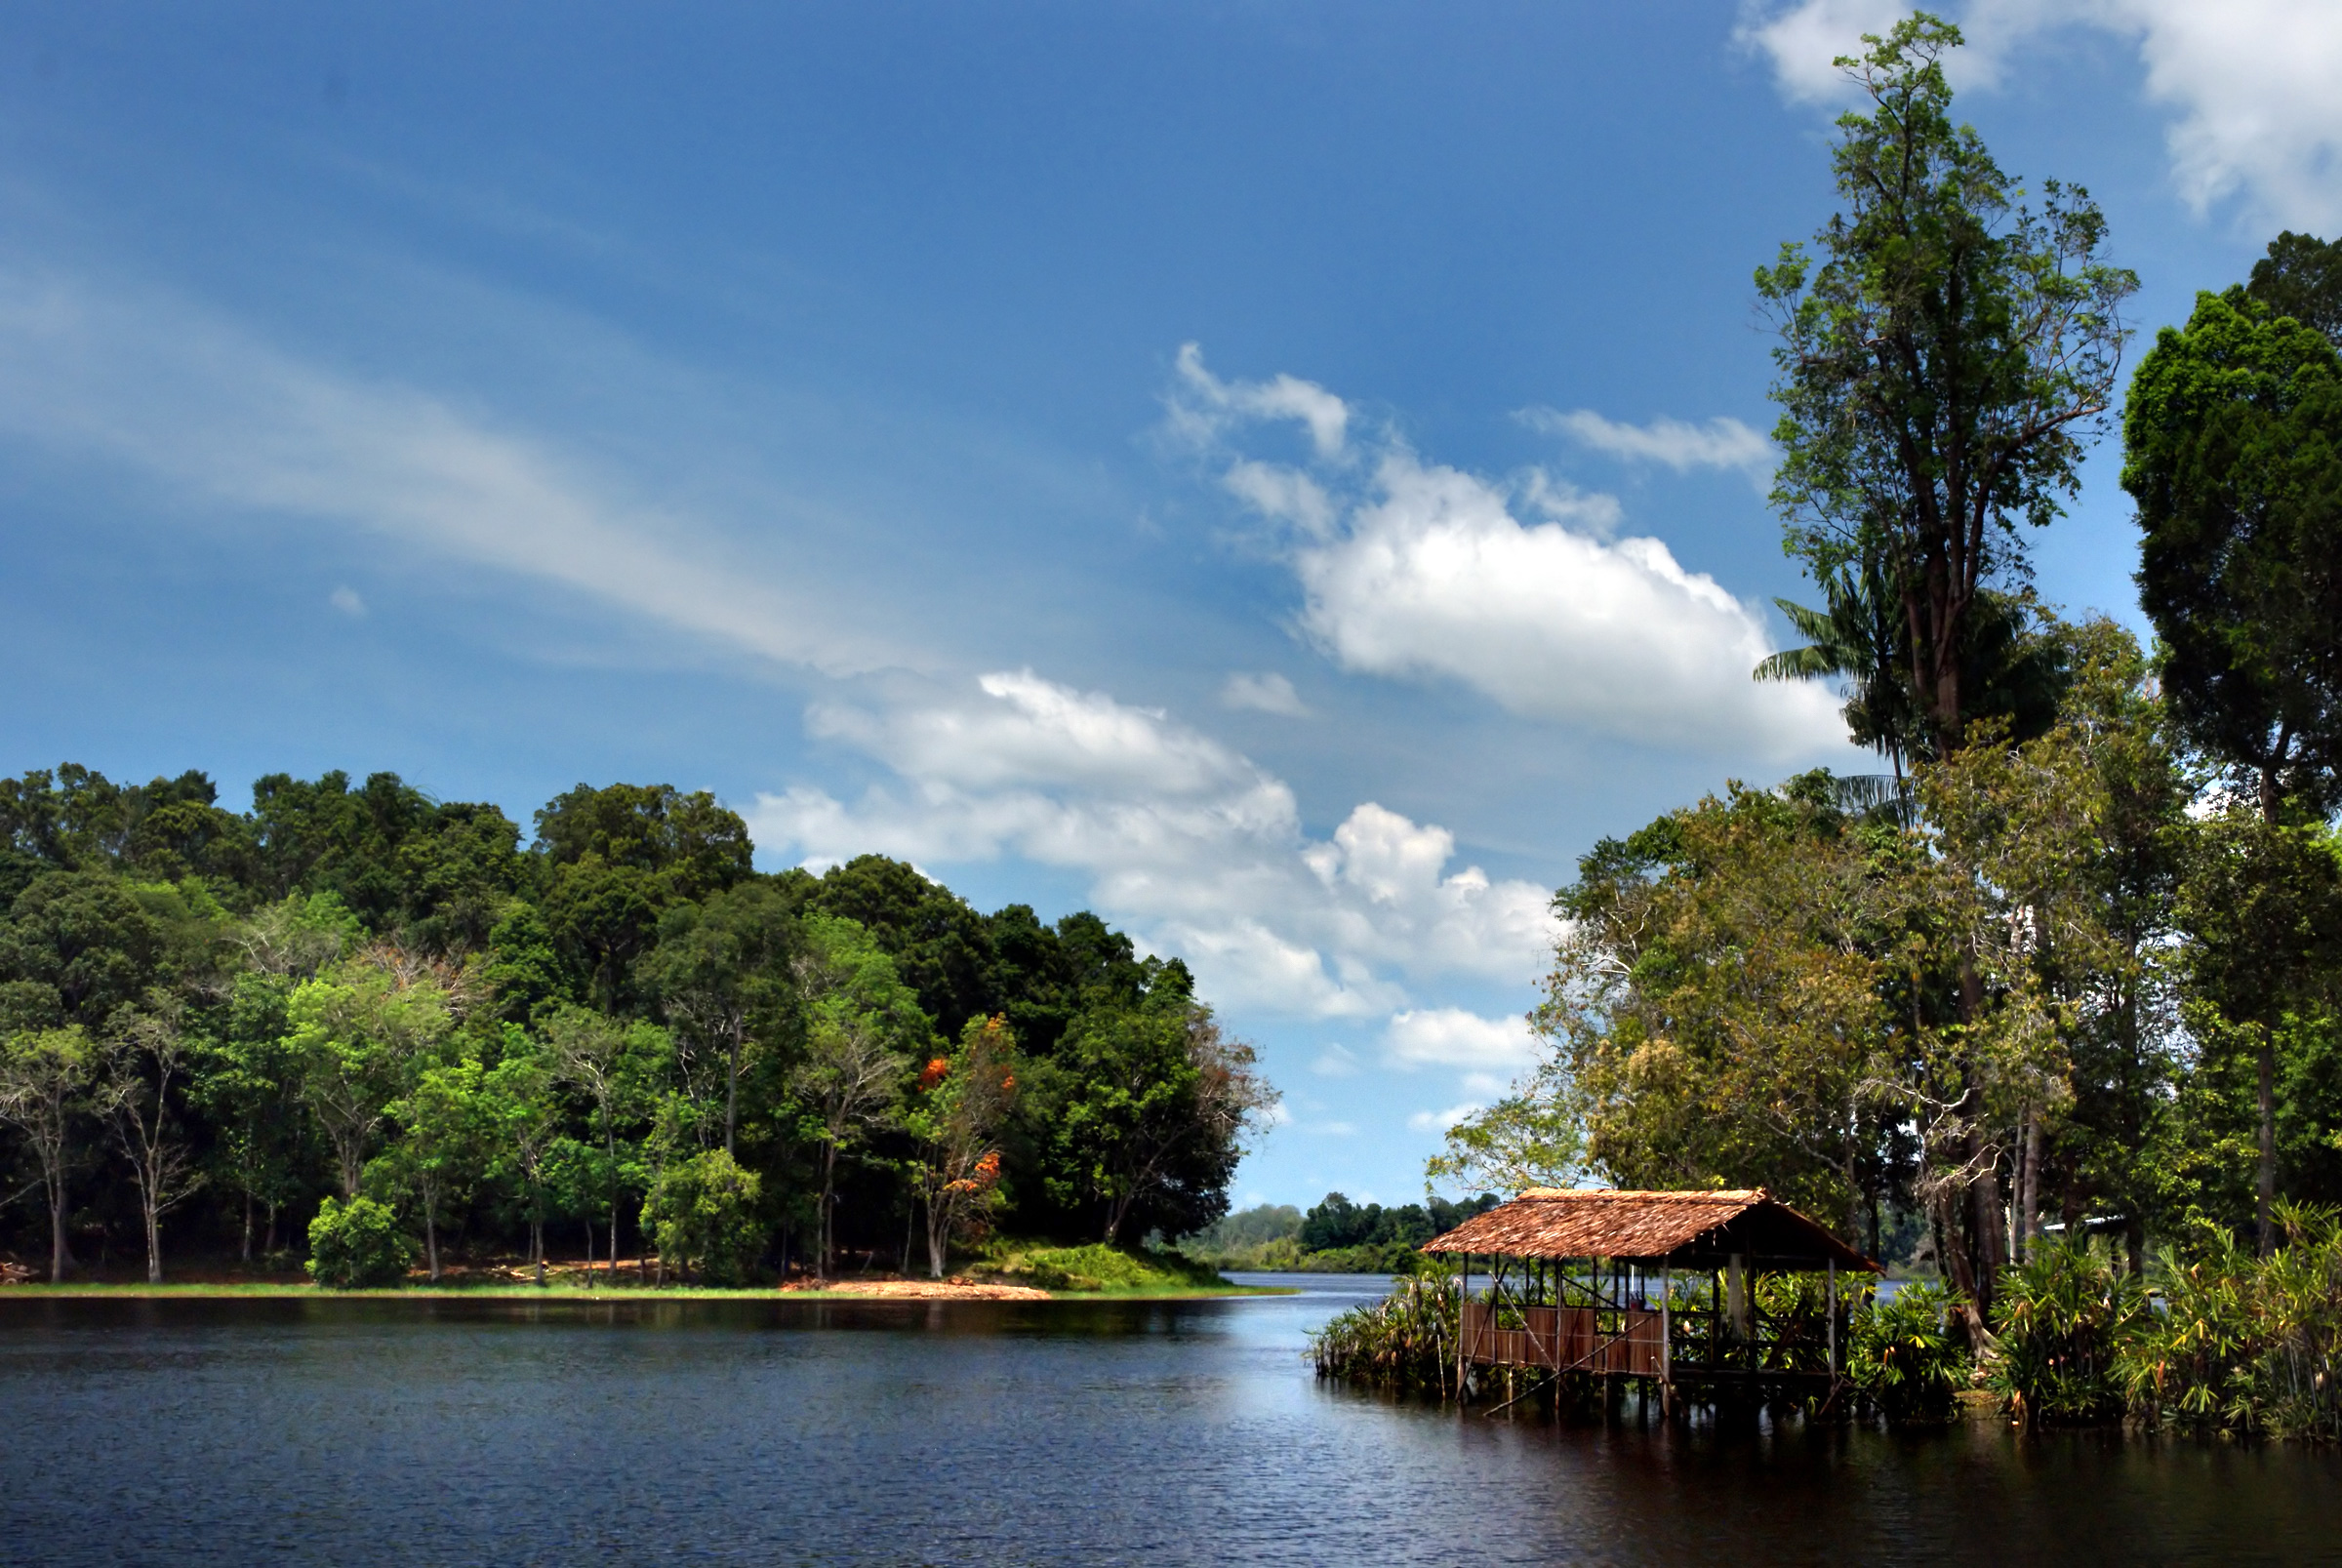
landscape, tree, water, nature, cloud, sky, flower, lake, river, reflection, waterway, body of water, brunei, sonydslra300, geographical feature, woody plant